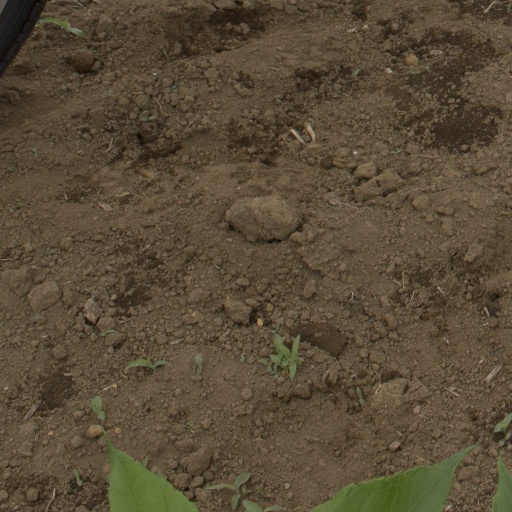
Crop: Jerusalem artichoke